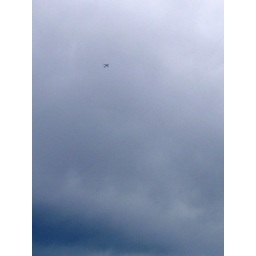
an airplane in the sky : May 08, Friday 16:45:33 Tokyo